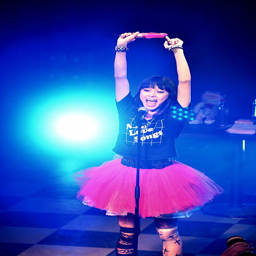
pop artist performs on the stage during her live .